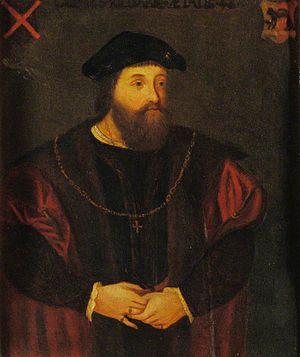
Gerald FitzGerald, 9ᵉ comte de Kildare, connu également sous le nom gaélique de Gearóid Óg, fut une figure de Histoire de l'Irlande. Lord Deputy d'Irlande de 1513 à 1520 puis de 1524 à 1527 et enfin de 1532 à 1534 il était comme son père avant lui un véritable « roi sans couronne ».